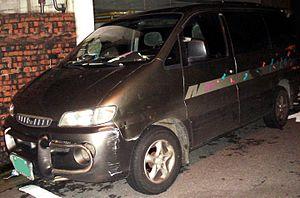
La Hyundai Satellite est un van offrant 6 à 9 places. Il est aussi vendu sous le nom de i800, H-1, Starex et Grand Starex.